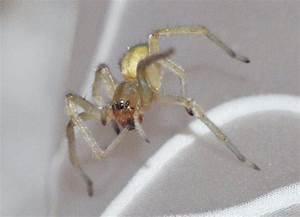
spider